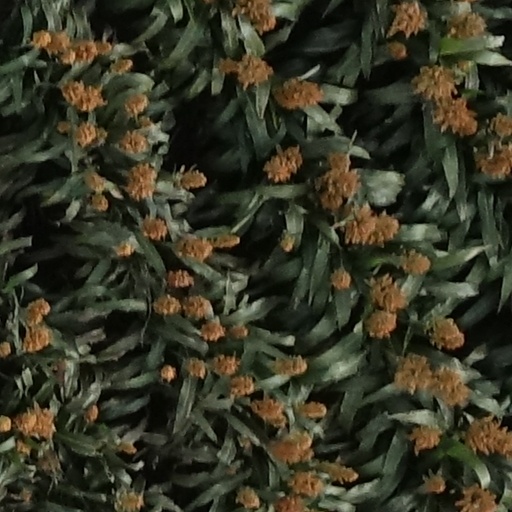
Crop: sorghum